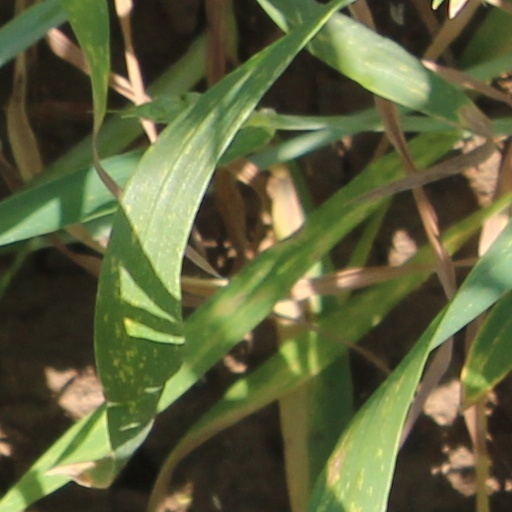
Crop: wheat